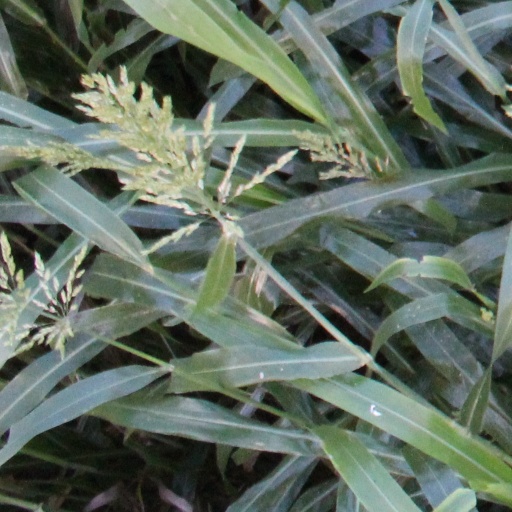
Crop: sorghum